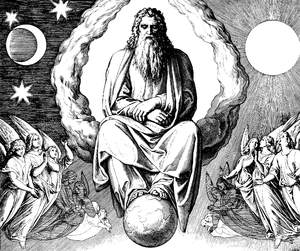
Gravure en bois pour «Die Bibel in Bildern», 1860. Português: 7º dia: Deus abençoa, descança e santifica o sétimo dia."